Ebi

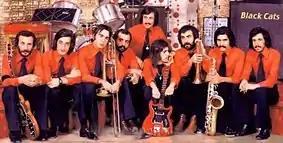
Ebi in Black Cats Band (1960's)

Inspired by The Beatles, he formed a beat band known as "the Rebels" with Shahram Shabpareh and Siavash Ghomayshi in the mid 60's. He was also a part of the "Sunboys" and "Black Cats" bands, before embarking on a career as a solo singer.